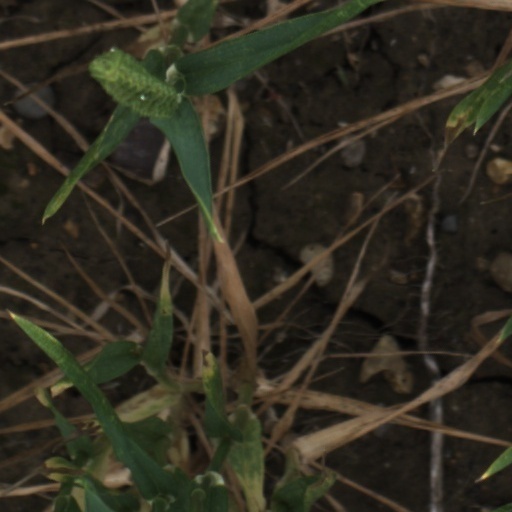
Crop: wheat